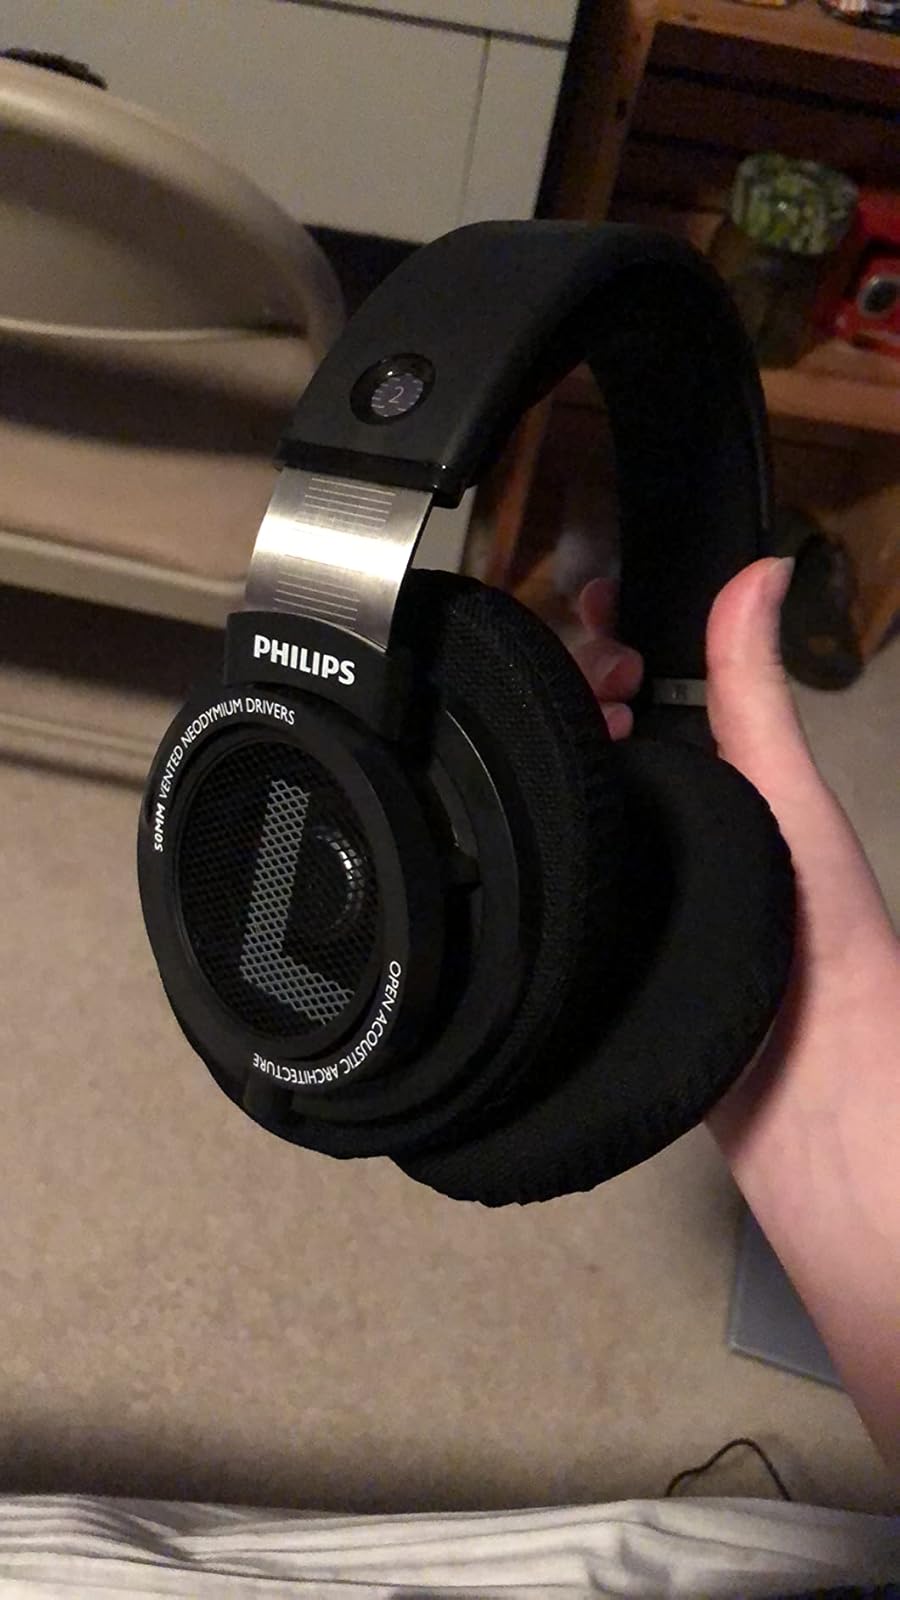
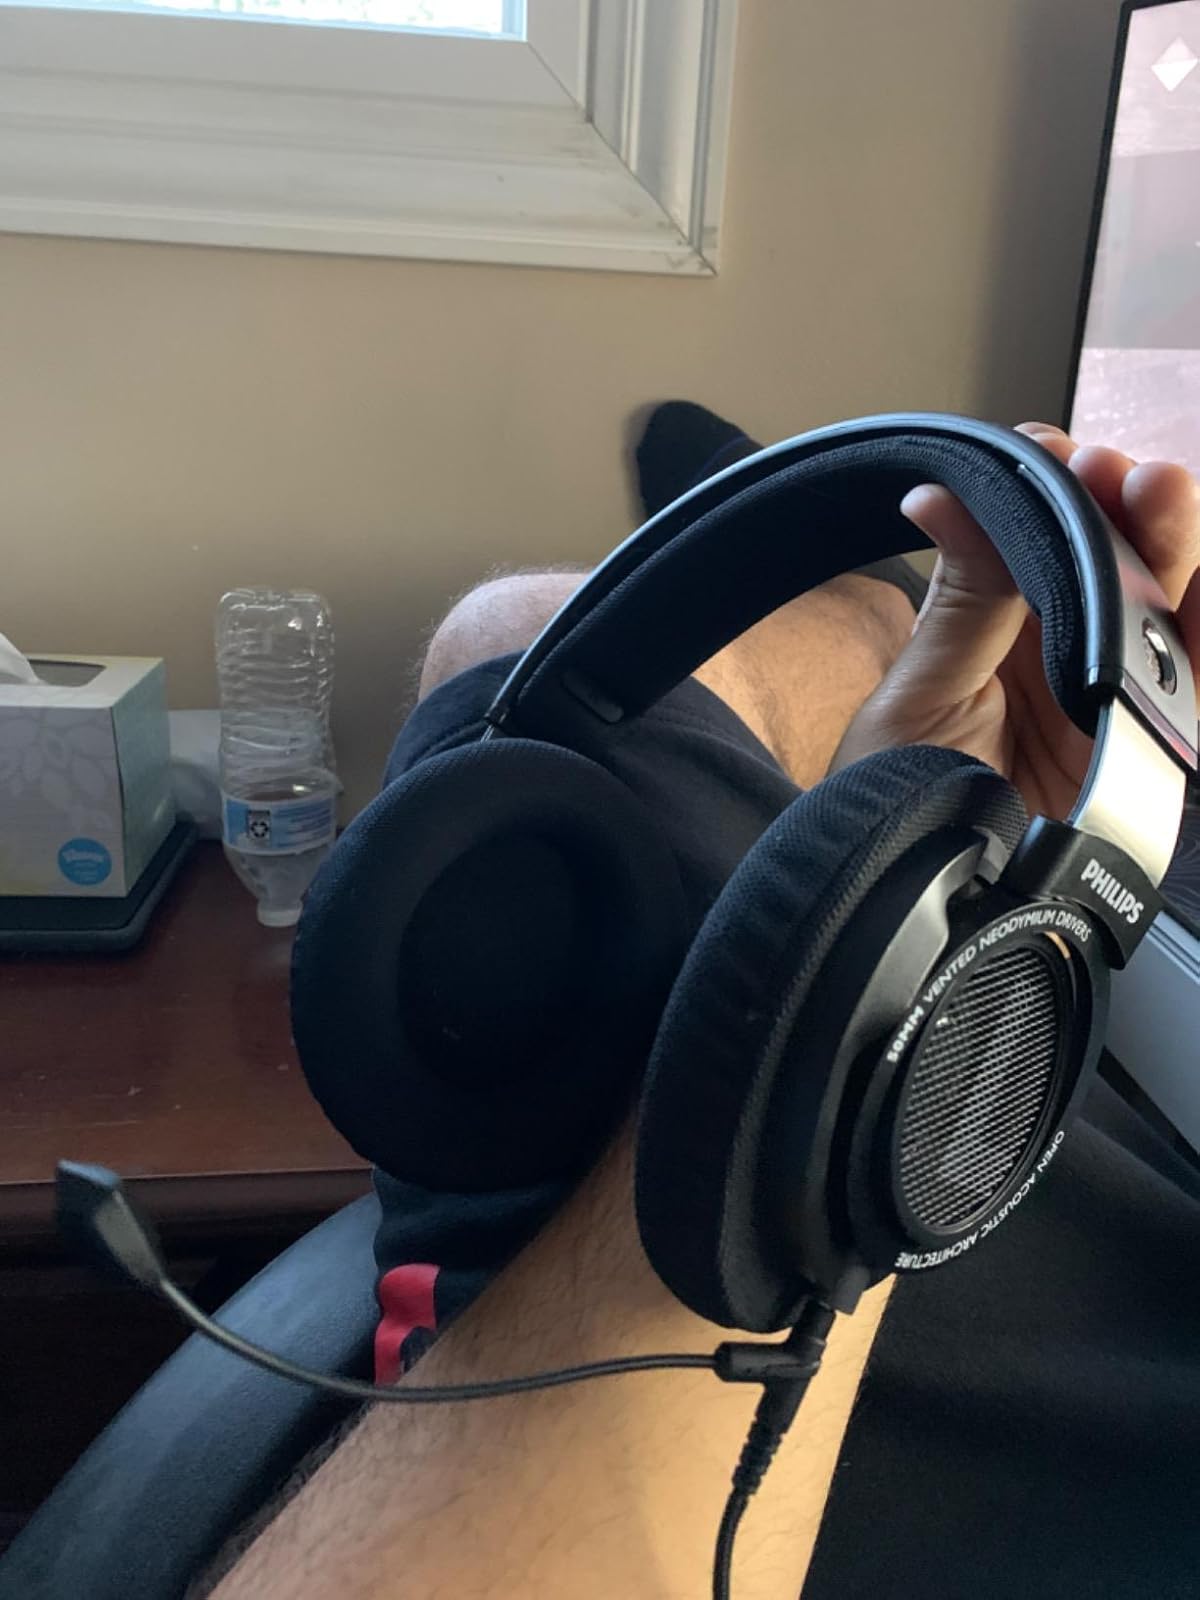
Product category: headphones
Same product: yes